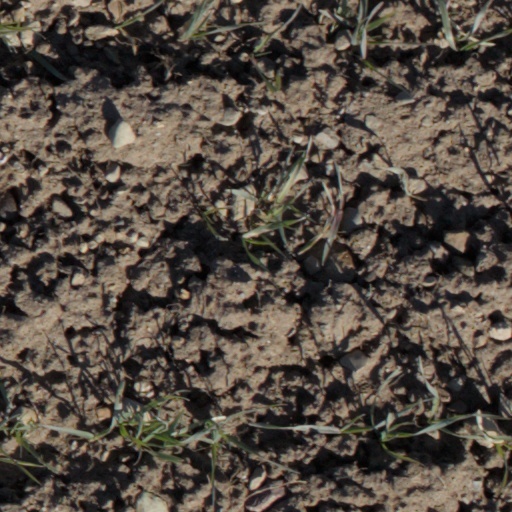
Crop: wheat